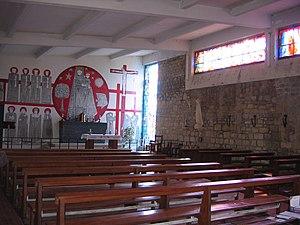
Eglise de Stonne. Vue générale de l'intérieur
L'église Notre-Dame est un édifice religieux, classé monument historique, situé à Stonne, en France. Déjà reconstruite au XVIIᵉ siècle, cette église paroissiale a été fortement endommagée en mai 1940 durant la bataille de Stonne et cette nouvelle église a dû être édifiée sur son emplacement après la Seconde Guerre mondiale.